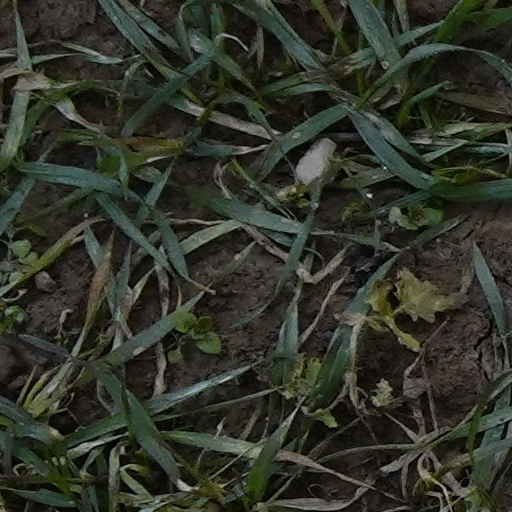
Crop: wheat